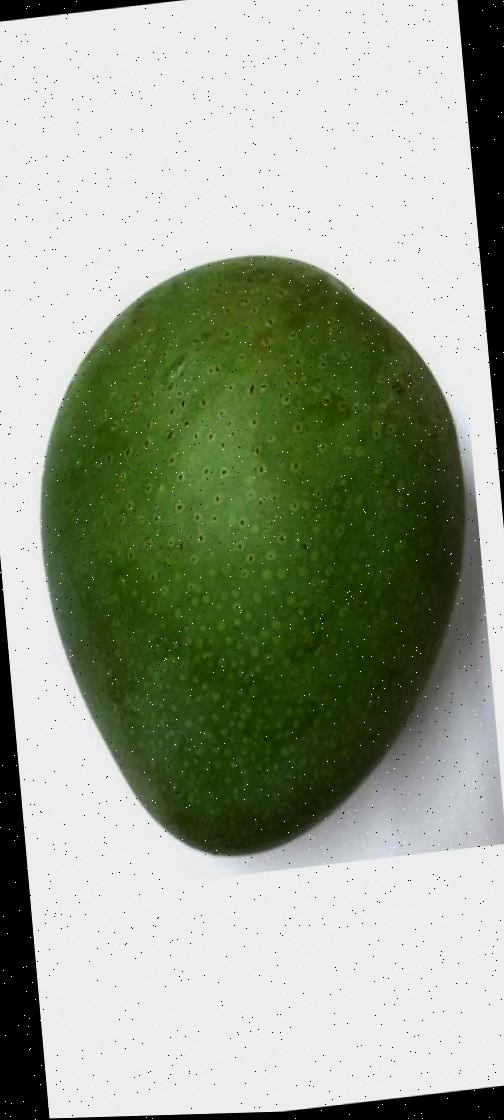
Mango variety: Ashshina Zhinuk